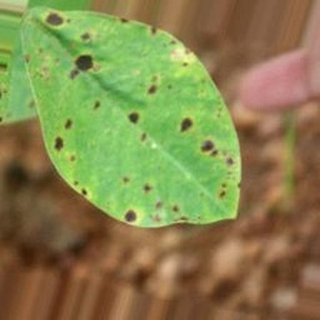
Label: groundnut_late_leaf_spot